History of India (1947–present)

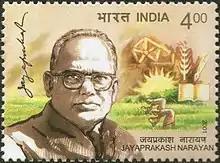
Jayaprakash Narayan on a 2001 stamp of India. He is remembered for leading the mid-1970s opposition against Prime Minister Indira Gandhi and the Indian Emergency, for whose overthrow he had called for a "total revolution".

Jawaharlal Nehru died on 27 May 1964, and Lal Bahadur Shastri succeeded him as prime minister. In 1965, India and Pakistan again went to war over Kashmir, but without any definitive outcome or alteration of the Kashmir boundary. The Tashkent Agreement was signed under the mediation of the Soviet government, but Shastri died on the night after the signing ceremony. A leadership election resulted in the elevation of Indira Gandhi, Nehru's daughter who had been serving as Minister for Information and Broadcasting, as the third prime minister. She defeated right-wing leader Morarji Desai. The Congress Party won a reduced majority in the 1967 elections owing to widespread disenchantment over rising prices of commodities, unemployment, economic stagnation, and food crisis. Indira Gandhi had started on a rocky note after agreeing to a devaluation of the rupee, which created much hardship for Indian businesses and consumers, and the import of wheat from the United States fell through due to political disputes.